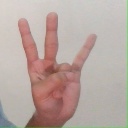
अक्षर: क्ष